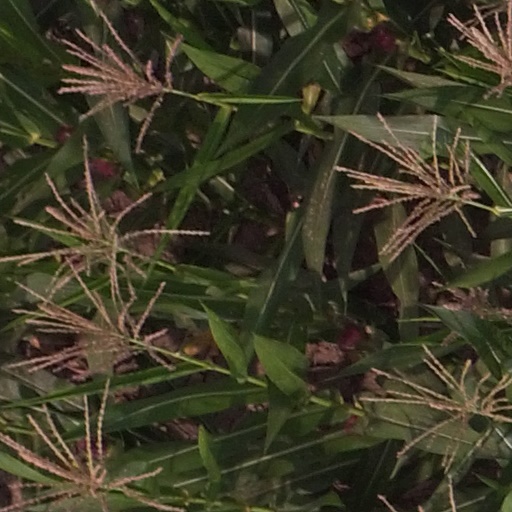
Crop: maize; corn